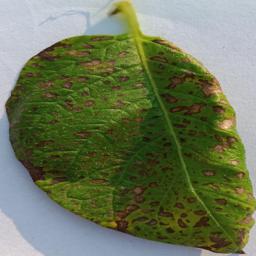
Etiqueta: Tizon_Temprano